Tanzer 7.5

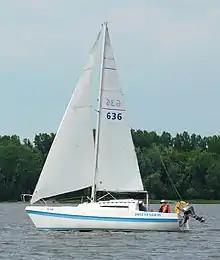
1980s Tanzer 7.5 with updated window arrangement

The Tanzer 7.5 is a Canadian trailerable sailboat, that was designed by Johann Tanzer and first built in 1977. The design went out of production in 1985.